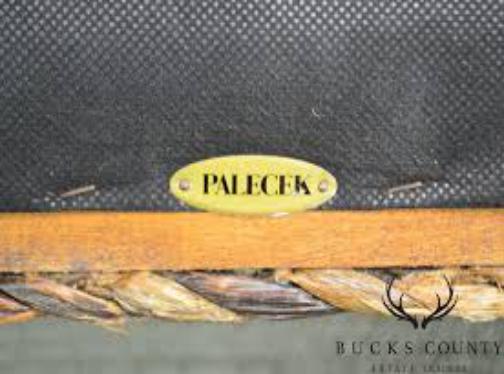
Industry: Necessities